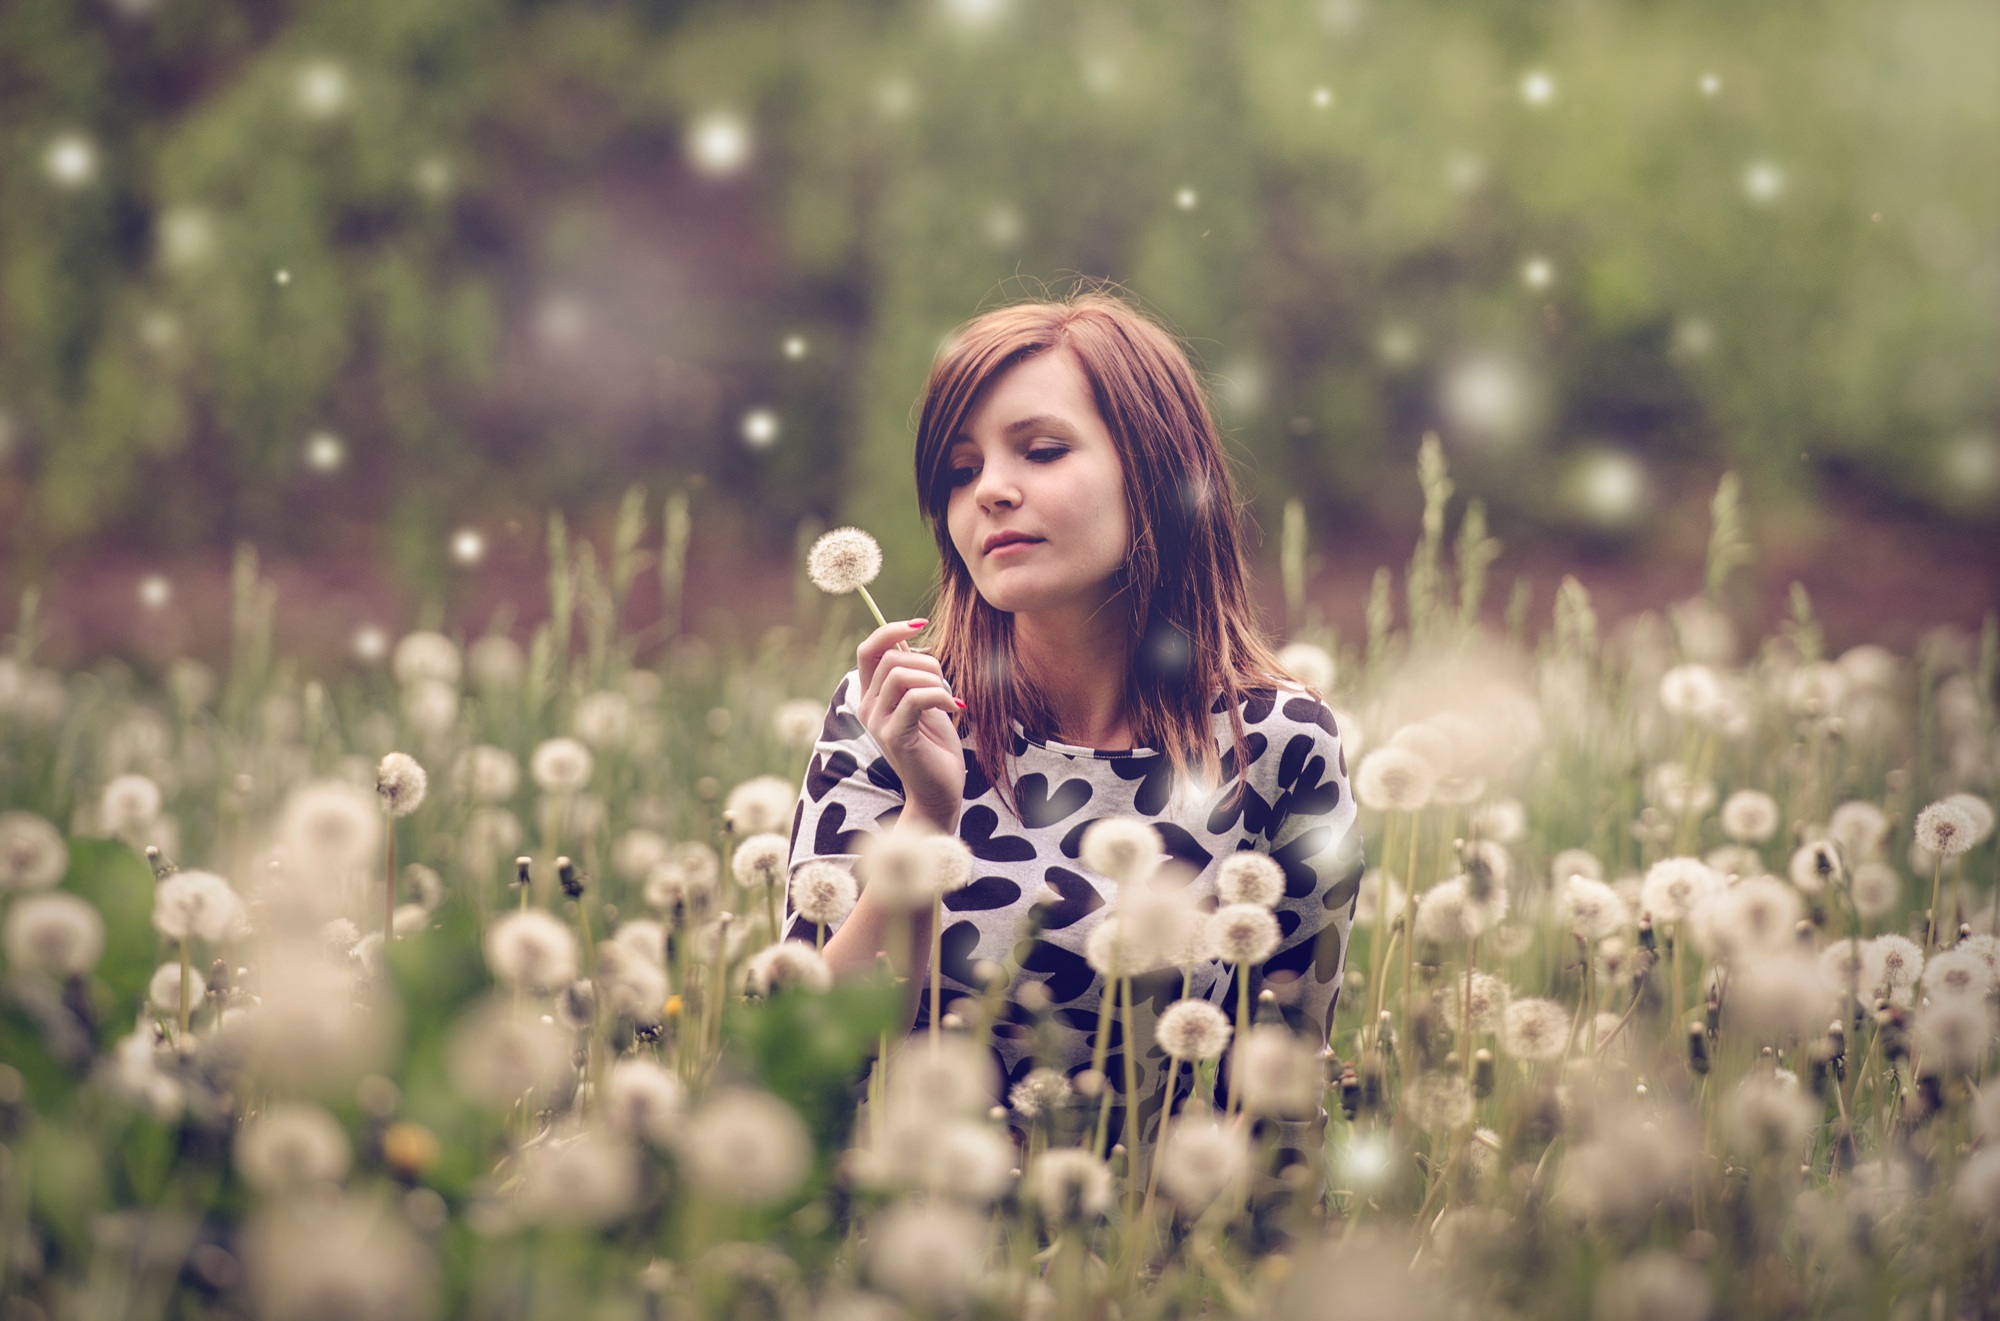
grass, plant, girl, woman, photography, photographer, meadow, sunlight, flower, portrait, spring, green, autumn, season, eye, photograph, skin, dandelions, beauty, szczecin, picu, portrait photography